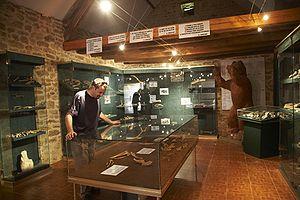
Exposition des artefacts trouvés au Régourdou